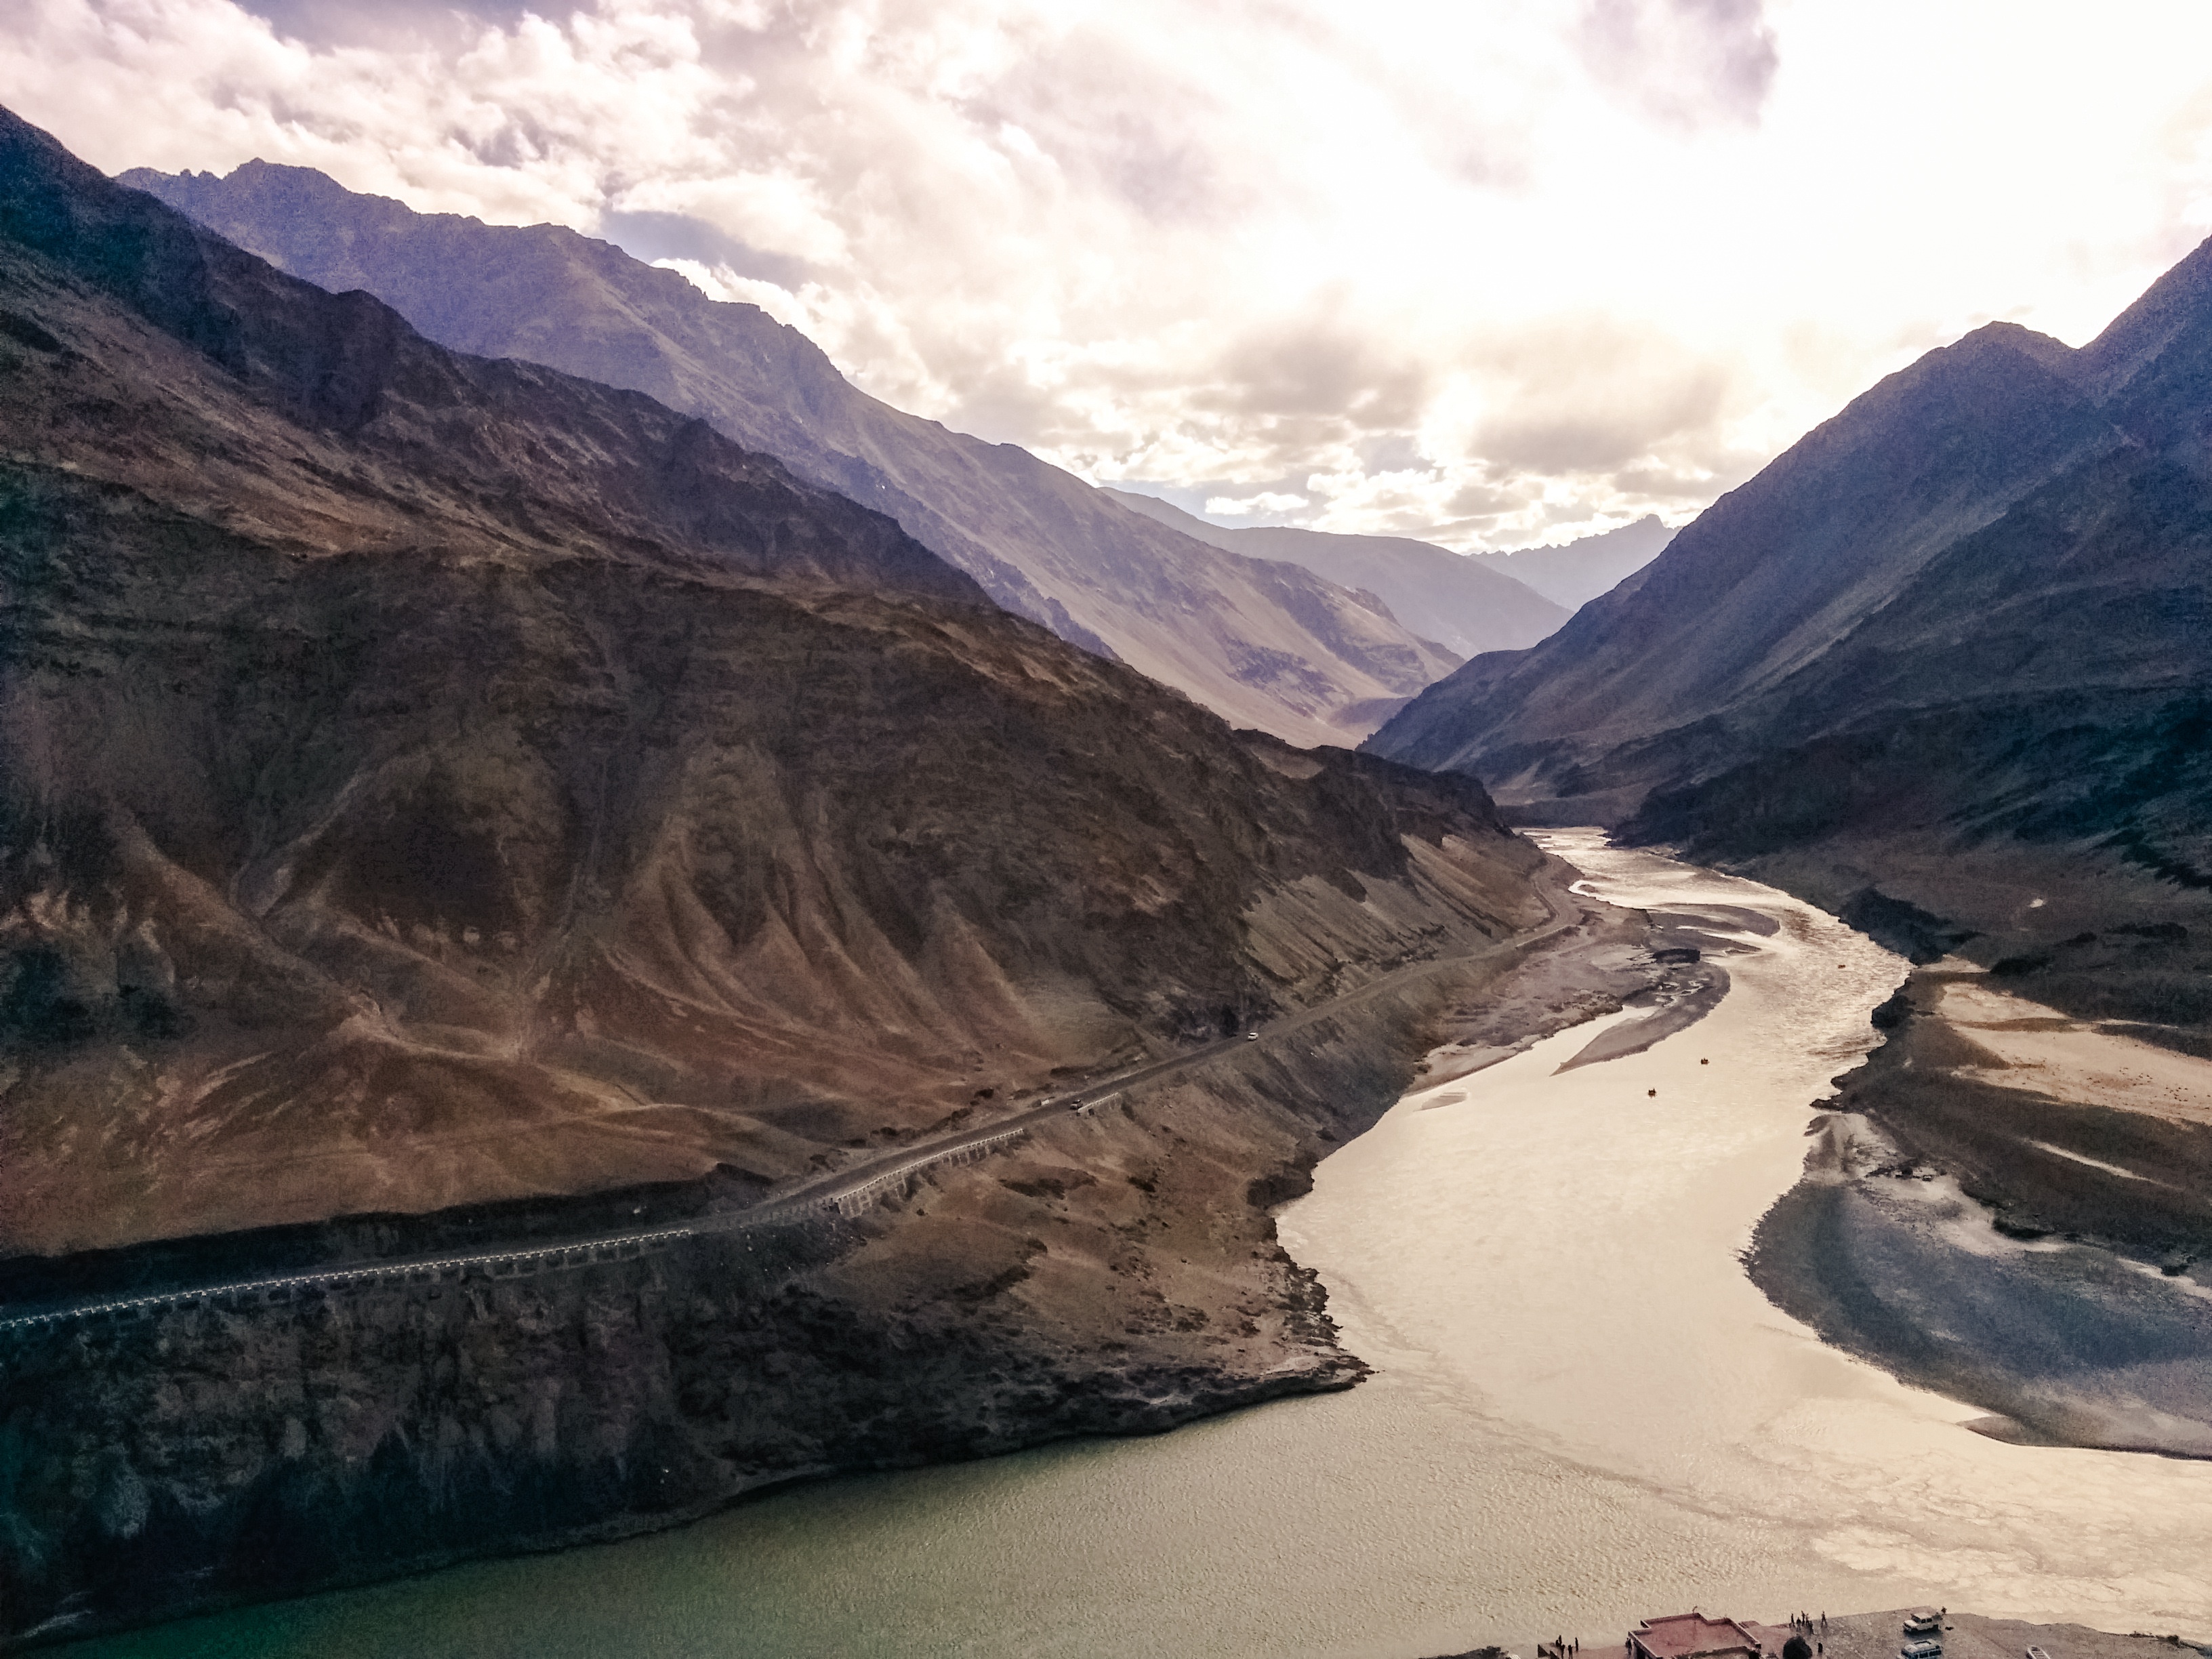
mountain, lake, valley, mountain range, glacier, fjord, geology, plateau, loch, wadi, moraine, landform, geographical feature, mountainous landforms, glacial landform